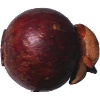
Label: mangostan